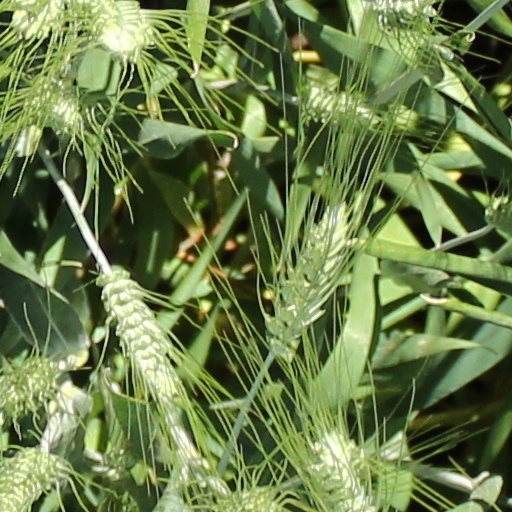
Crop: wheat